Yellow Rose (2019 film)

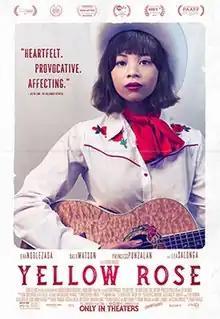
Theatrical release poster

Yellow Rose is a 2019 musical drama film co-written and directed by Diane Paragas. An international co-production film among the Philippines and United States, it is produced by Cecilia R. Mejia, Diane Paragas, Rey Cuerdo, Orian Williams, and Jeremiah Abraham. The film stars Eva Noblezada, Dale Watson, Princess Punzalan, and Lea Salonga. The plot follows Rose, a Filipina undocumented immigrant, who dreams of leaving her small town in Texas to pursue her country music dreams. Her plan is put on hold when her mother is taken by Immigration and Customs Enforcement and Rose is forced to flee to Austin, Texas.